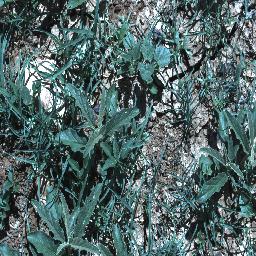
Label: negative